Puńsk

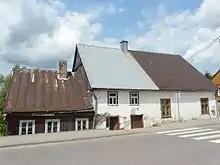
The former Synagogue of Puńsk

During World War II, Puńsk was occupied by Germany, who incorporated it directly into the province of East Prussia. The invaders started to introduce a new order. It was decided to make a clean sweep of undesirable people in the Suwałki Region. The unsuitable ones for Germanisation were killed and the favourable ones had been left to become assimilated. It was also decided to colonize this area and populate it with Germans in accordance with the "Lebensraum" policy, and resettle many indigenous Lithuanians to Lithuania, which was then occupied by the Russians. According to the agreement between Germany and the Soviet Union on 10 January 1941, about 70% of people were expelled from the territory. Most of them returned after the German occupation ended.